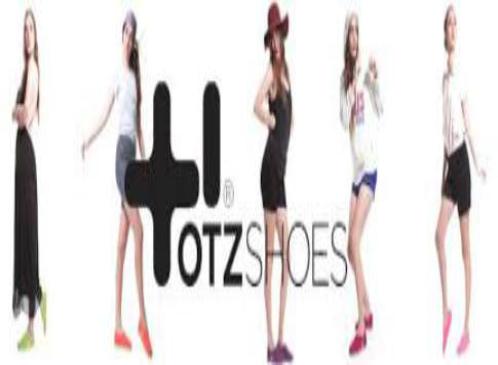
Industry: Clothes